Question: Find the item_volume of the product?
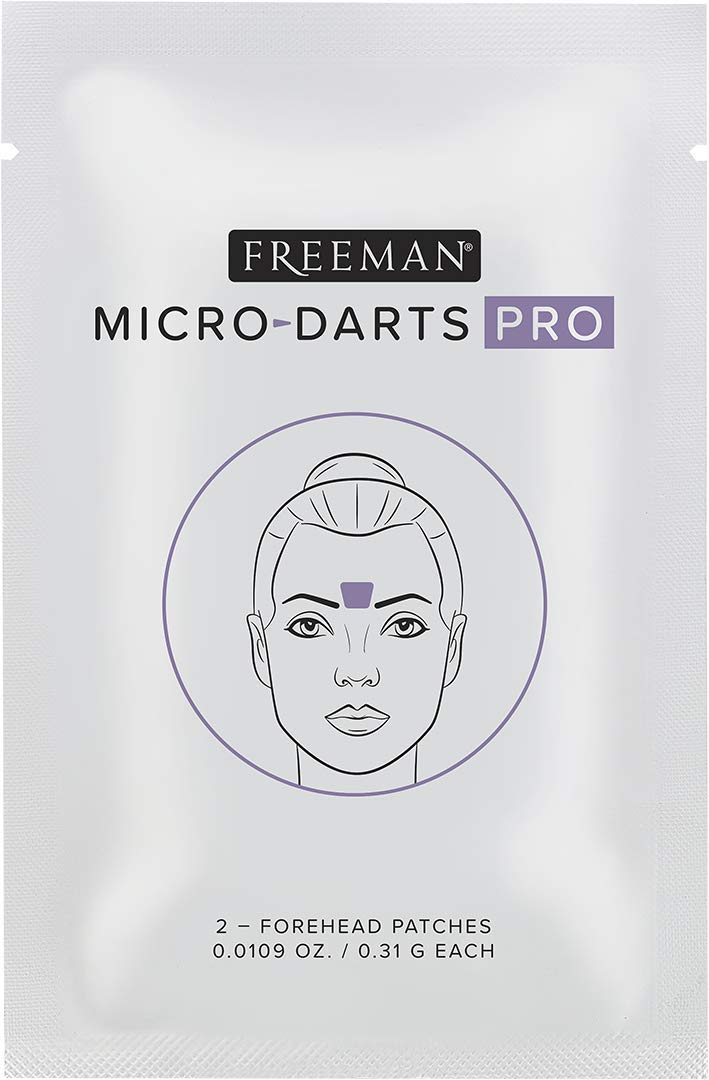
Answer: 0.0109 ounce